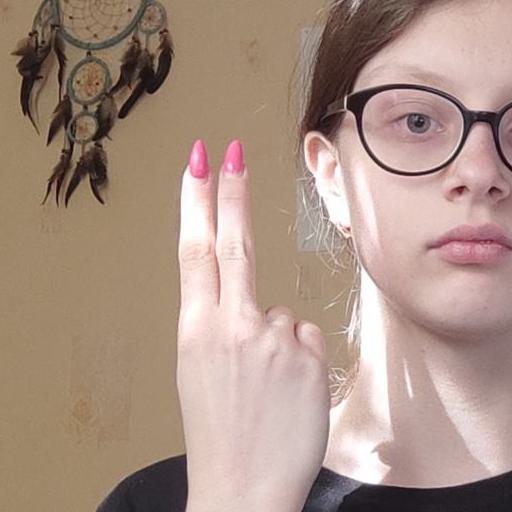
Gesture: two_up_inverted